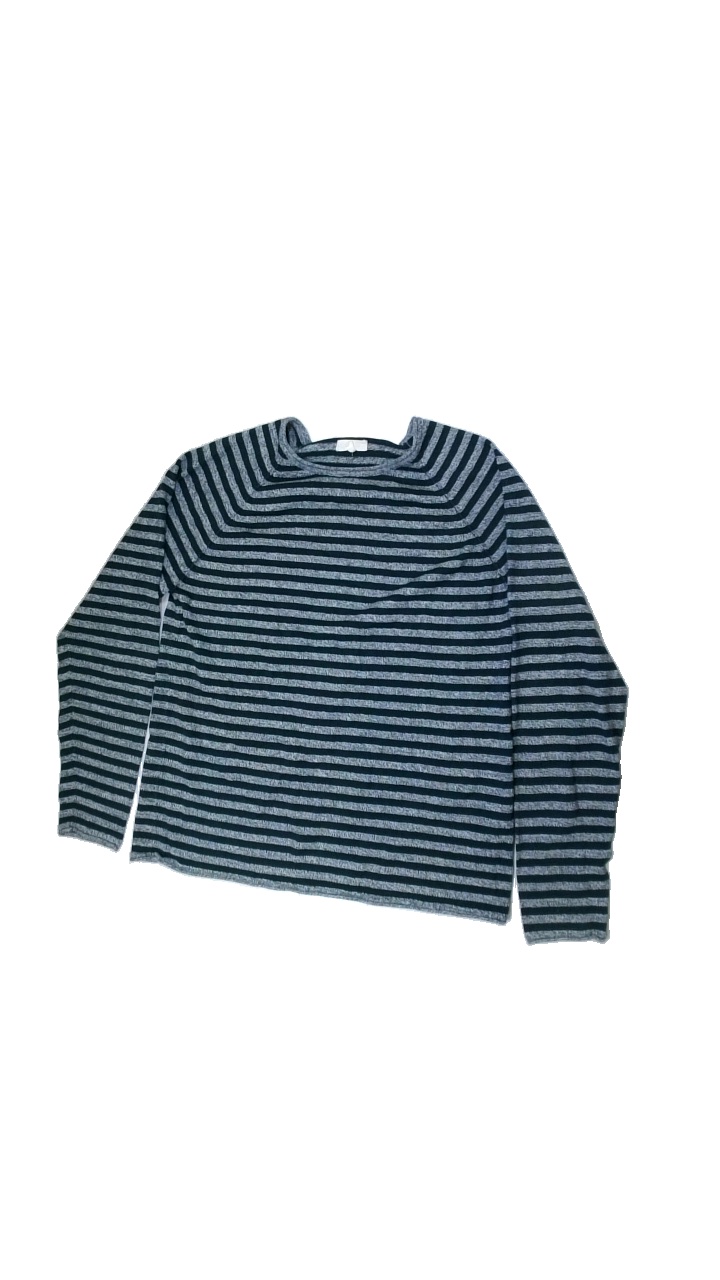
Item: Sweater (Men)
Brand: Missing
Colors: Grey, Black
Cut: Regular, C-collar
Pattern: Striped
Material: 50%cotton 50%acrylic
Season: Autumn
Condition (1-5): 5
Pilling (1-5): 5
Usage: Reuse
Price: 100-150